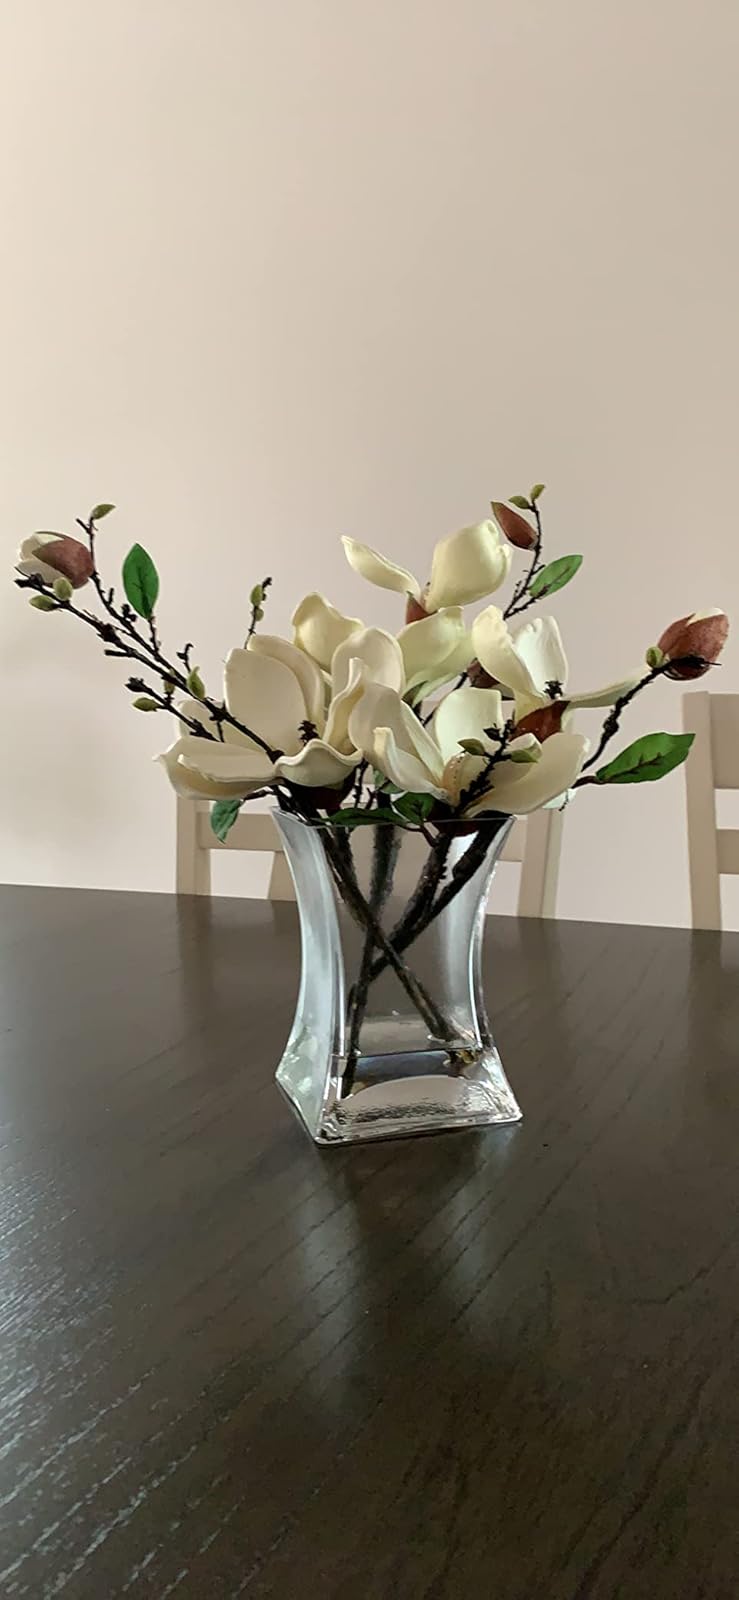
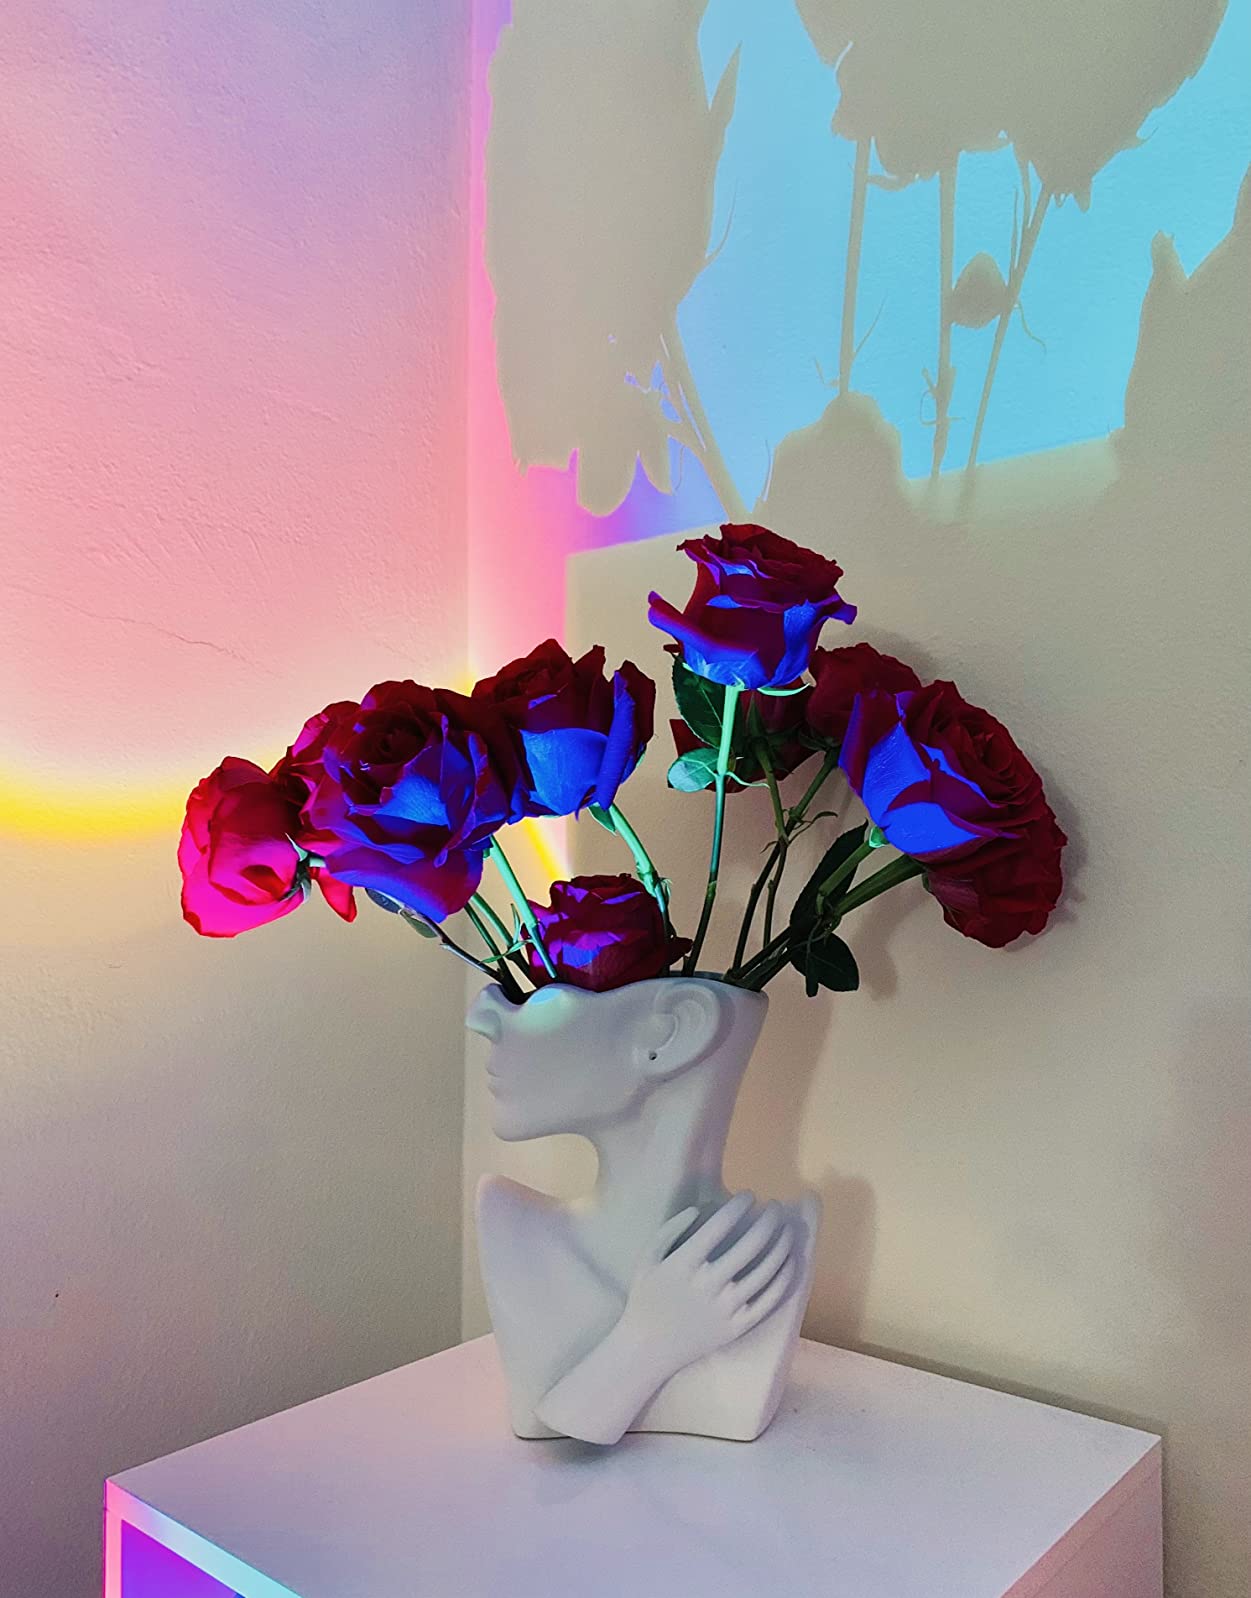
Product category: vase
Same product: no